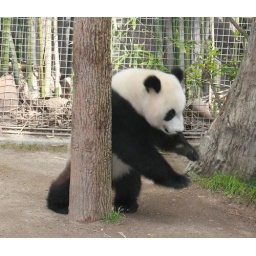
Su Lin describes the size of the small panda she saw in the tree next door